Formula Renault

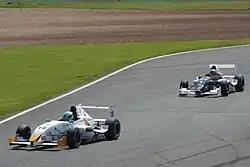
Formula Renault 2.0 race at Silverstone in 2008

Renault now backs the French F4 Championship and Formula Regional European Championship. The World Series by Renault once included Formula Renault 3.5 before becoming World Series Formula V8 3.5 in 2016, then folding in 2017.